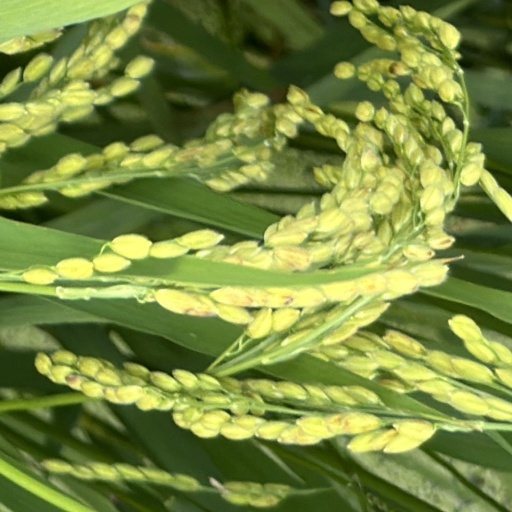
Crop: rice